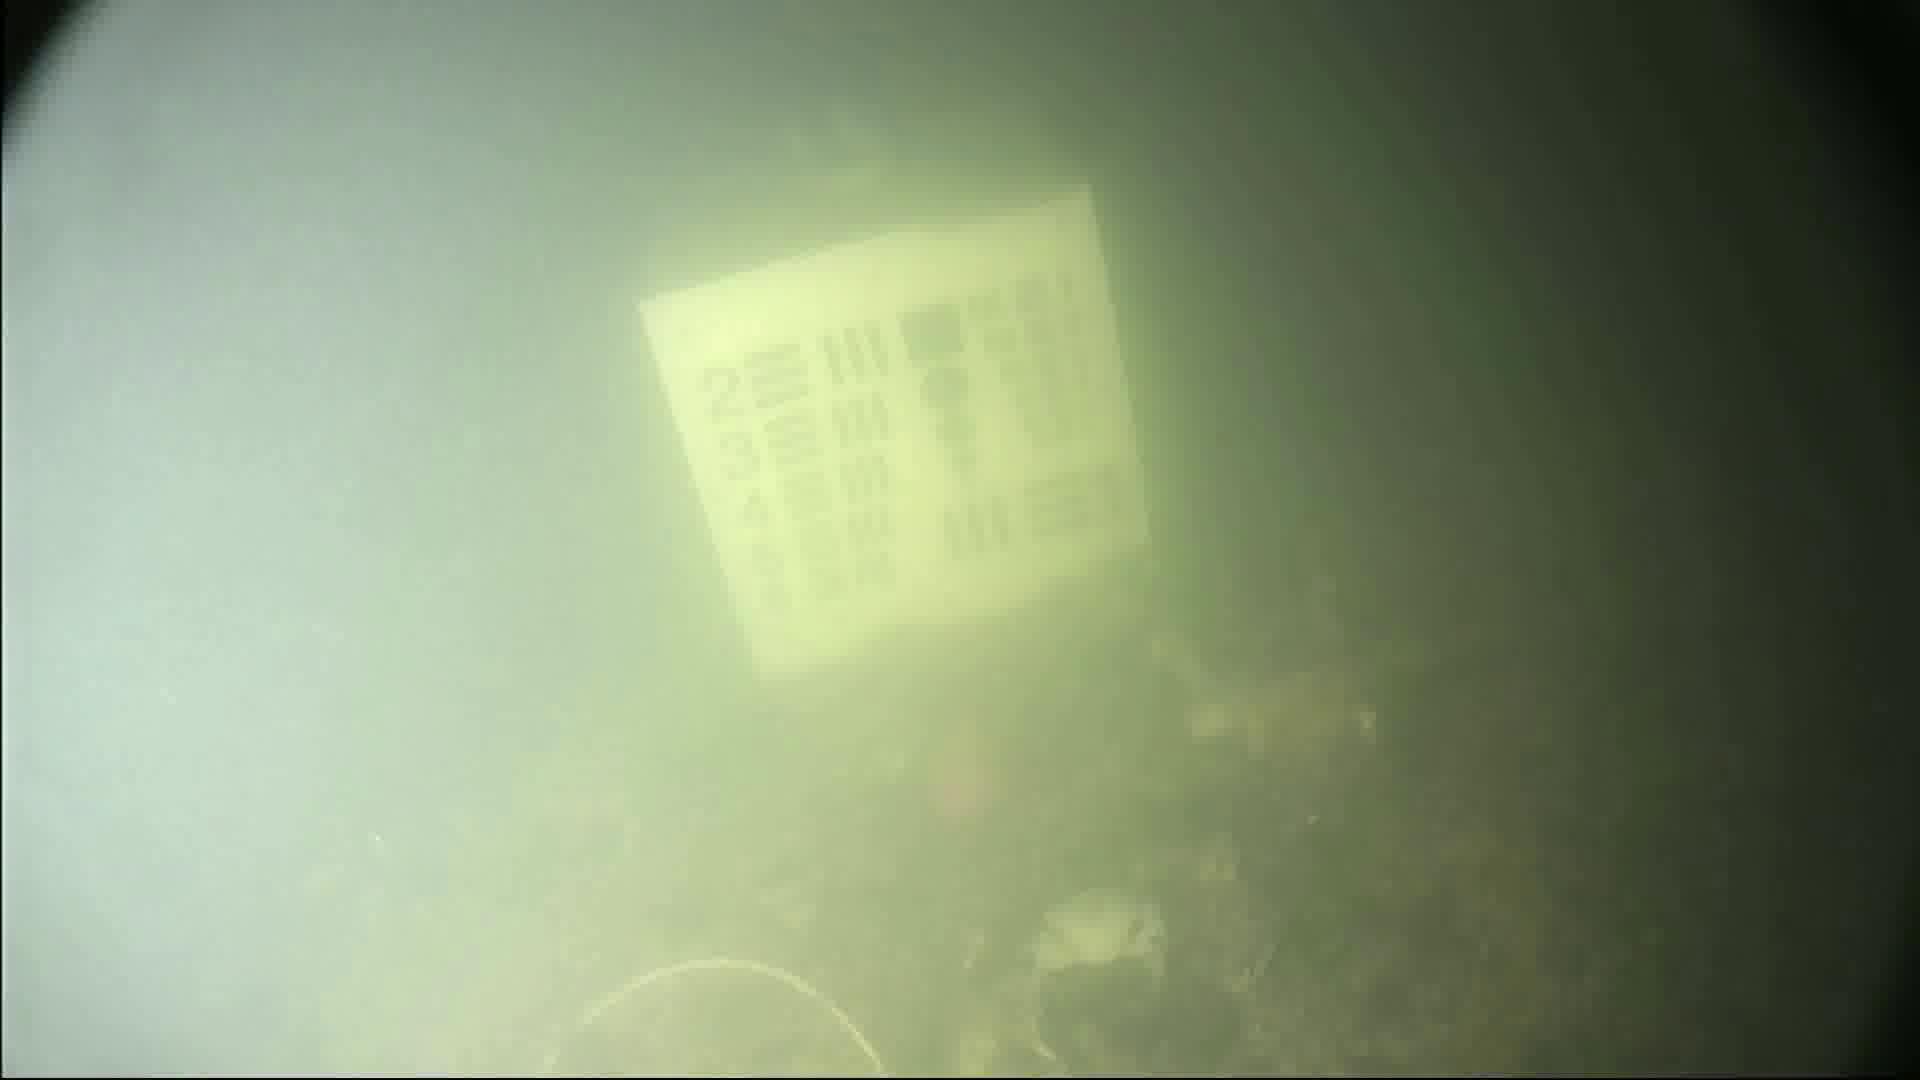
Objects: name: crab
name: fish